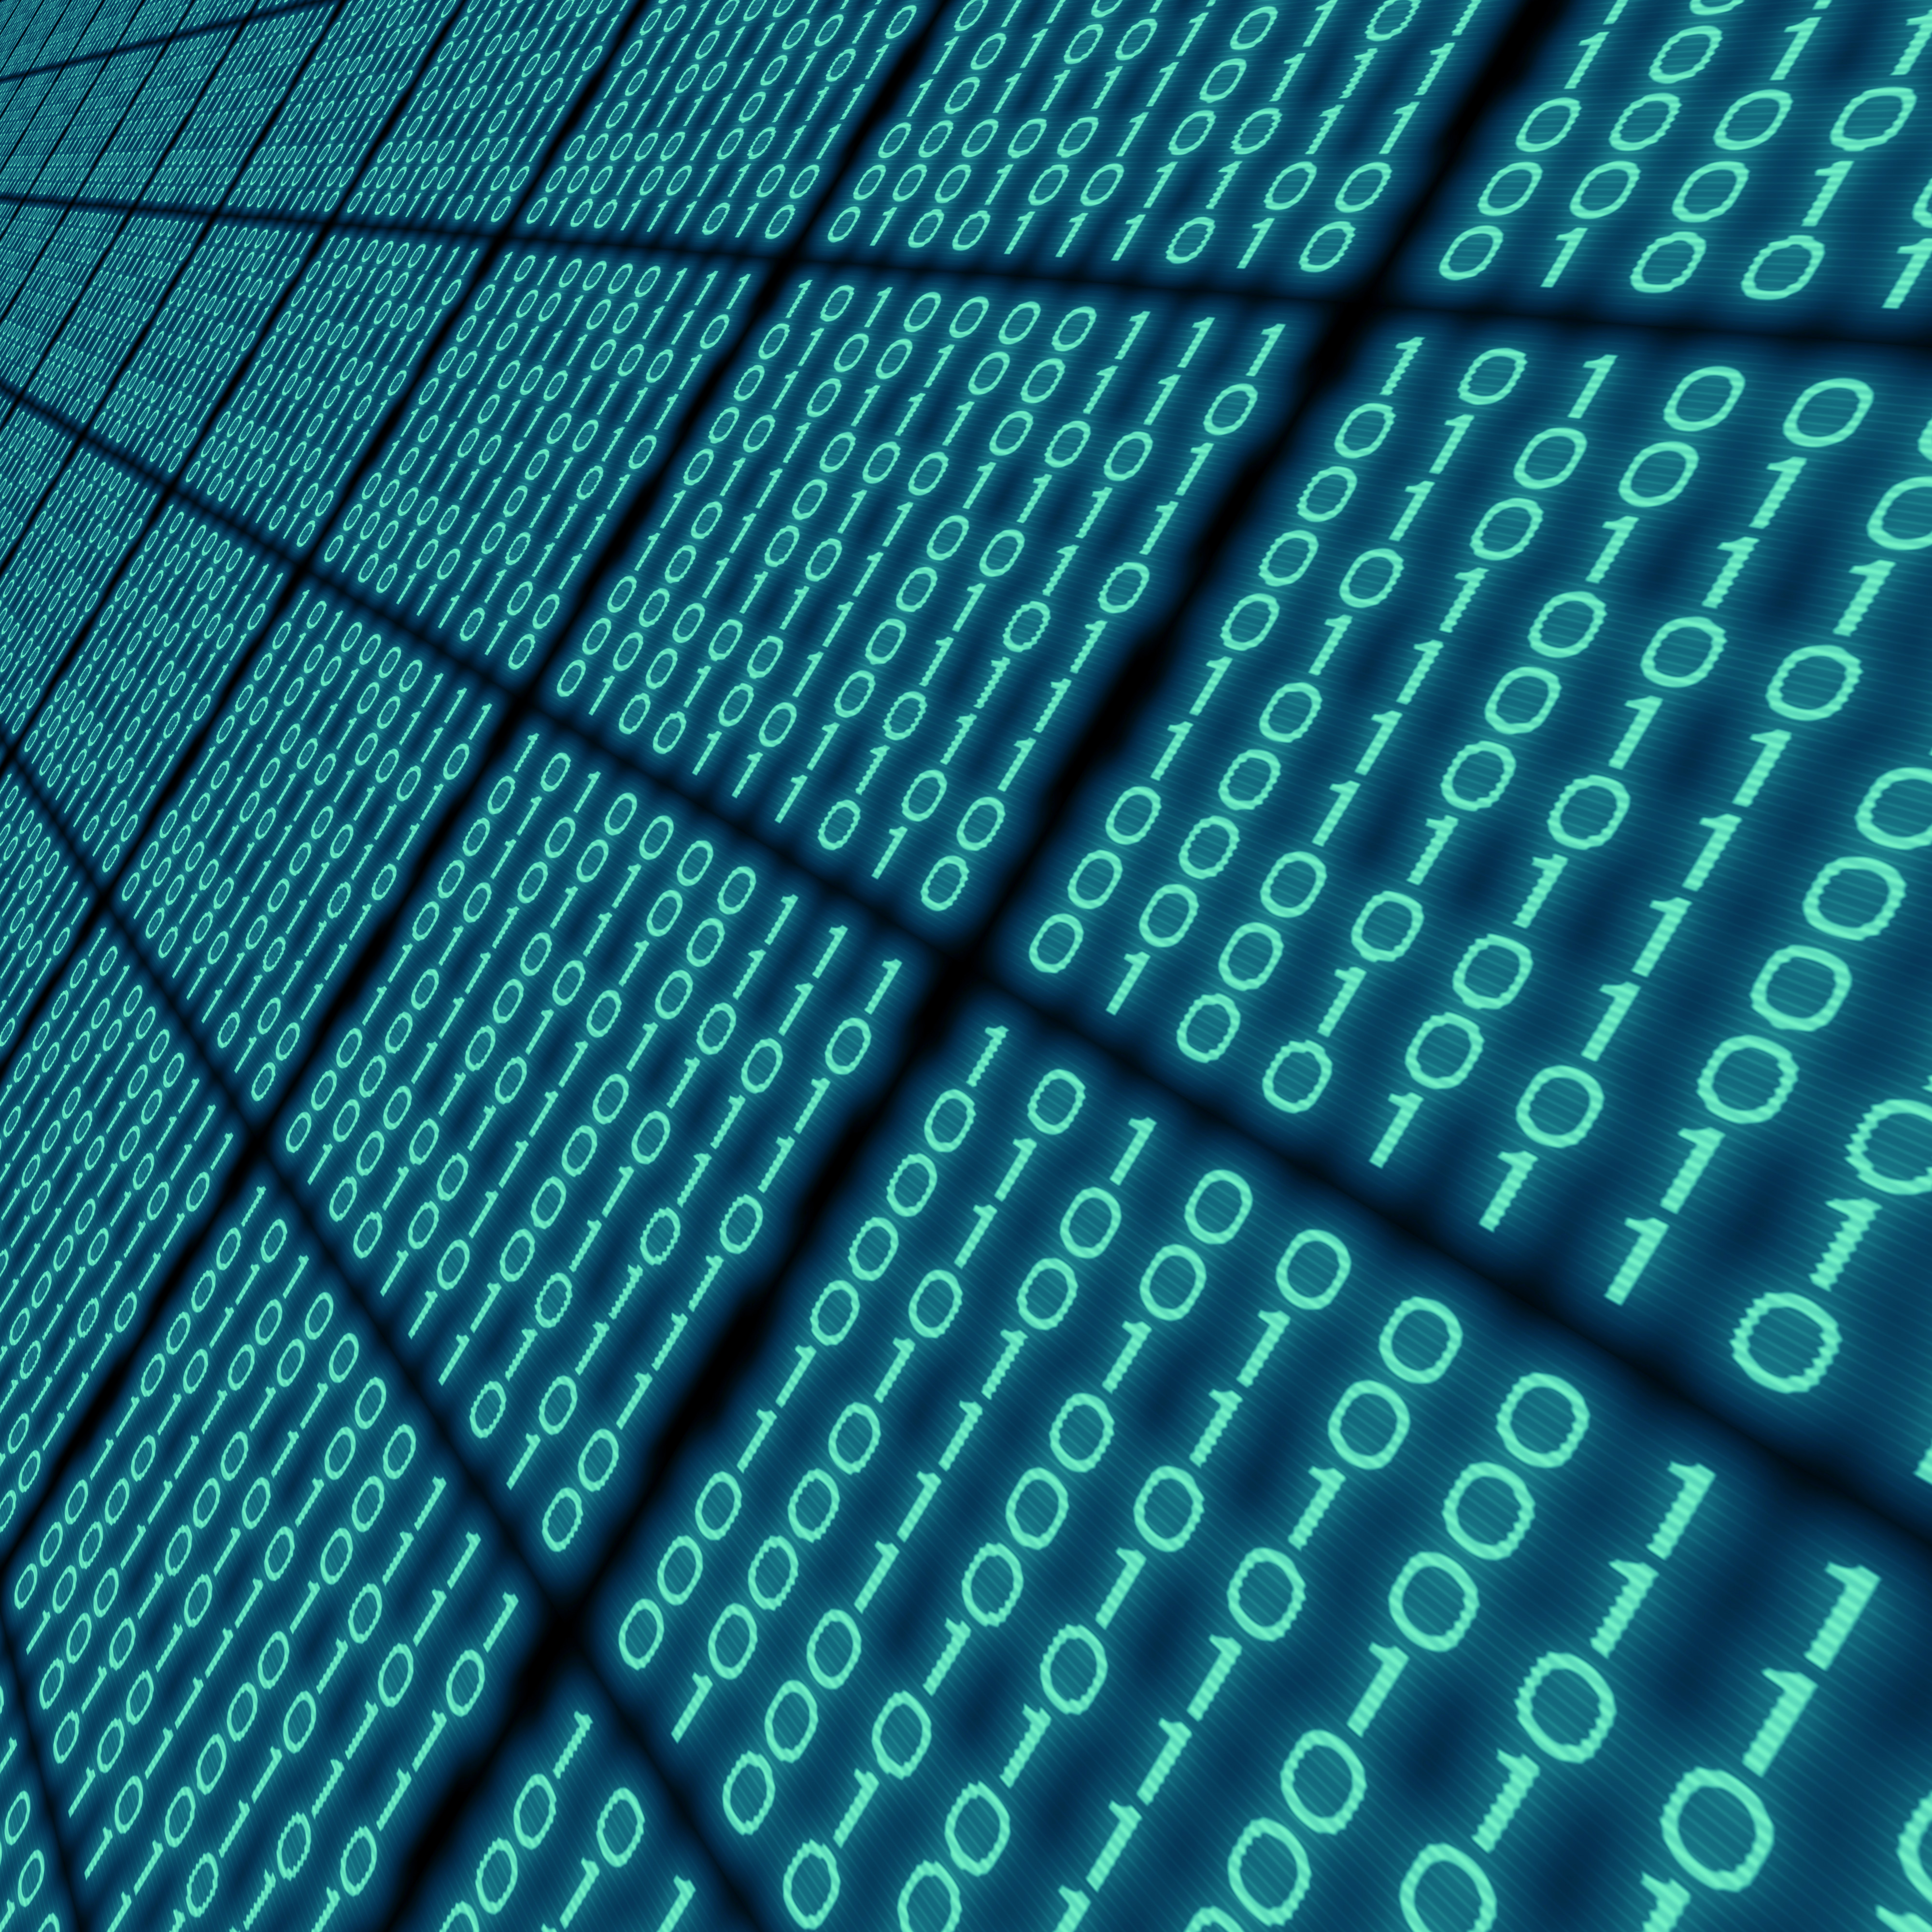
binary code, binary, binary system, byte, bits, administrator, virus, trojan, computer, digital, 1, software, code, developer, software development, program, hacker, blue, green, text, technology, line, pattern, font, mesh, energy, electric blue, net